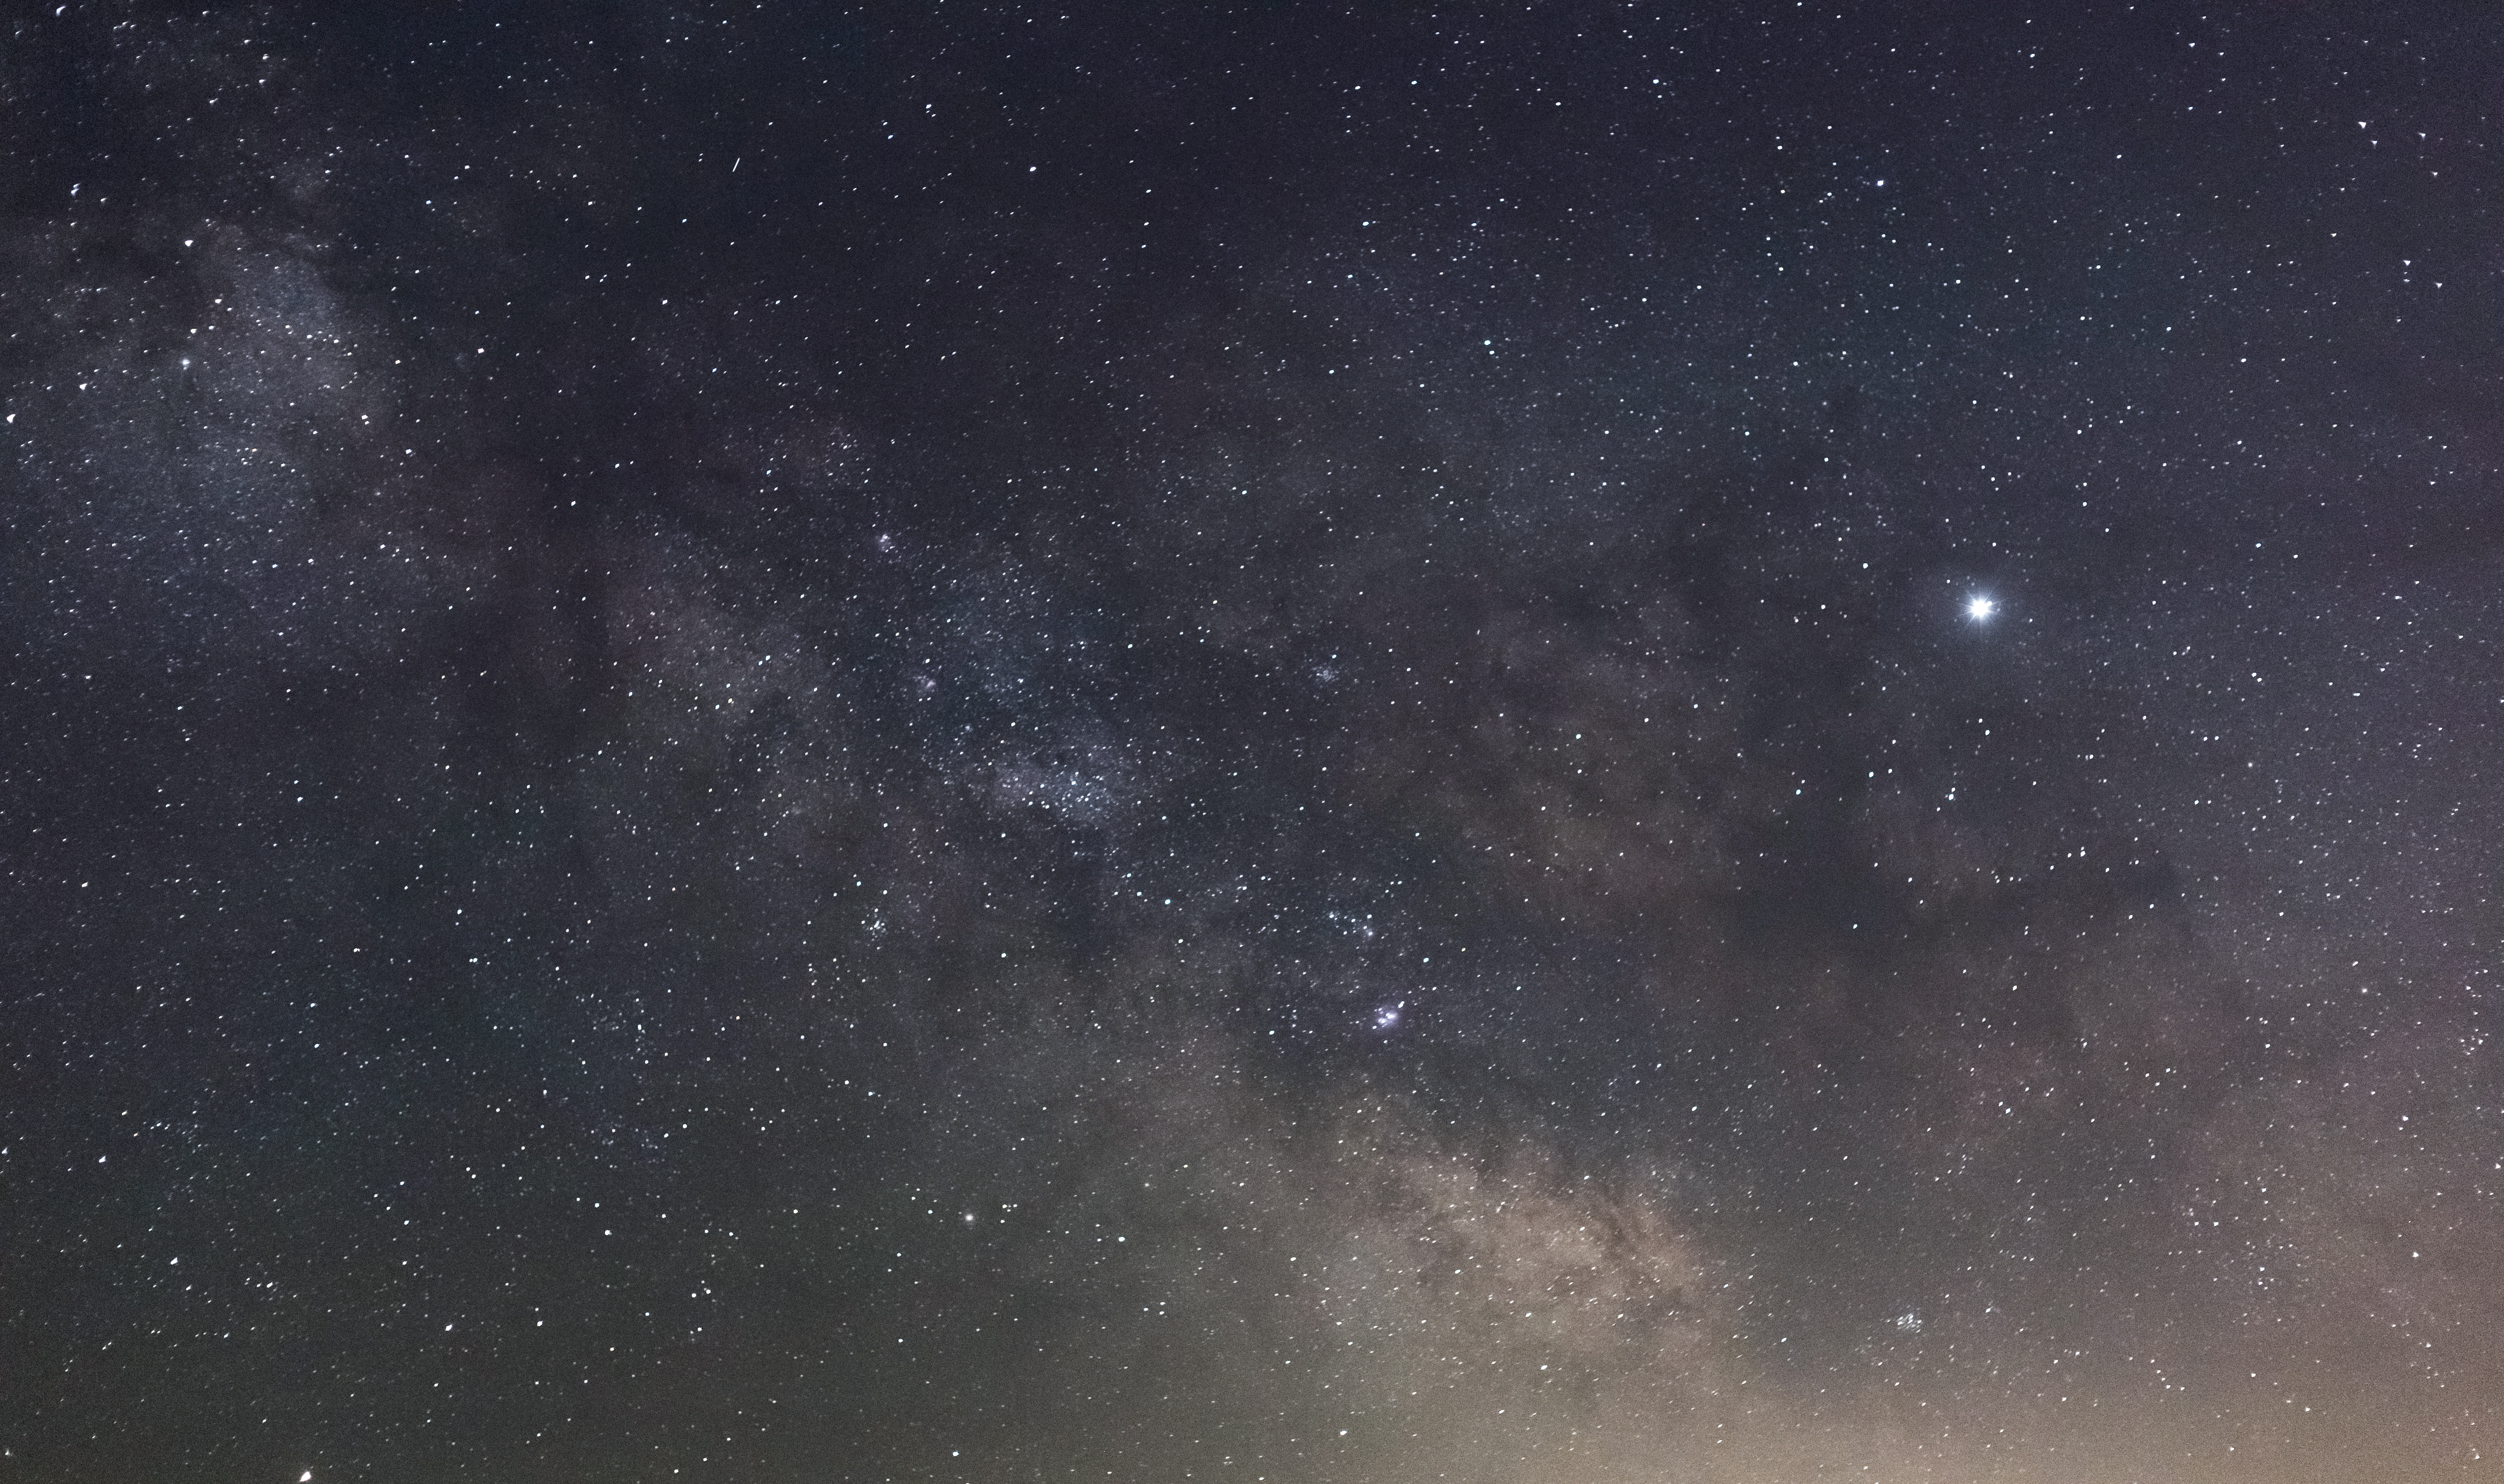
sky, atmospheric phenomenon, galaxy, atmosphere, astronomical object, celestial event, astronomy, night, star, universe, space, darkness, midnight, milky way, outer space, science, calm, constellation, nebula